Flag Fen

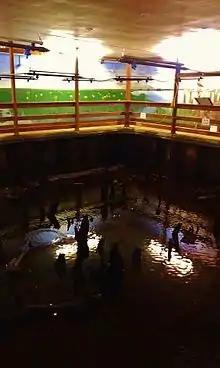
The wet room at Flag Fen; below are the exposed timbers of part of the Bronze Age causeway and above are the water sprinklers to keep them constantly wet.

Many items denoting 'rank and prestige' were deposited in the water surrounding Flag Fen, including swords, spearheads, 'gold earrings, tiny pins and brooches'. Archaeologist Francis Pryor, who discovered the site in 1982, suggests that 'settlers often vied for social status by showing they could afford to discard valuable possessions'. There is also evidence of intentional destruction before placement, e.g. daggers broken in half placed on top of each other.